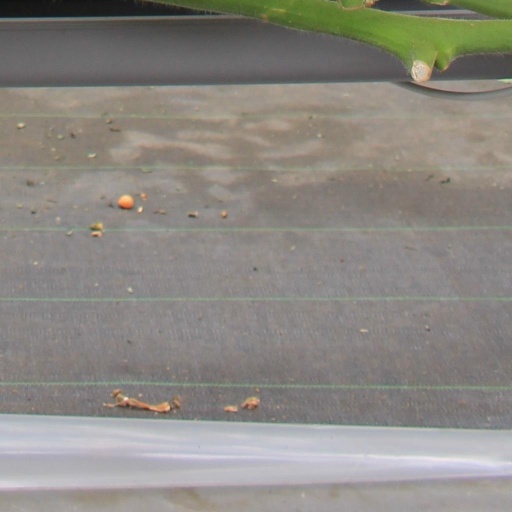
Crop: tomato